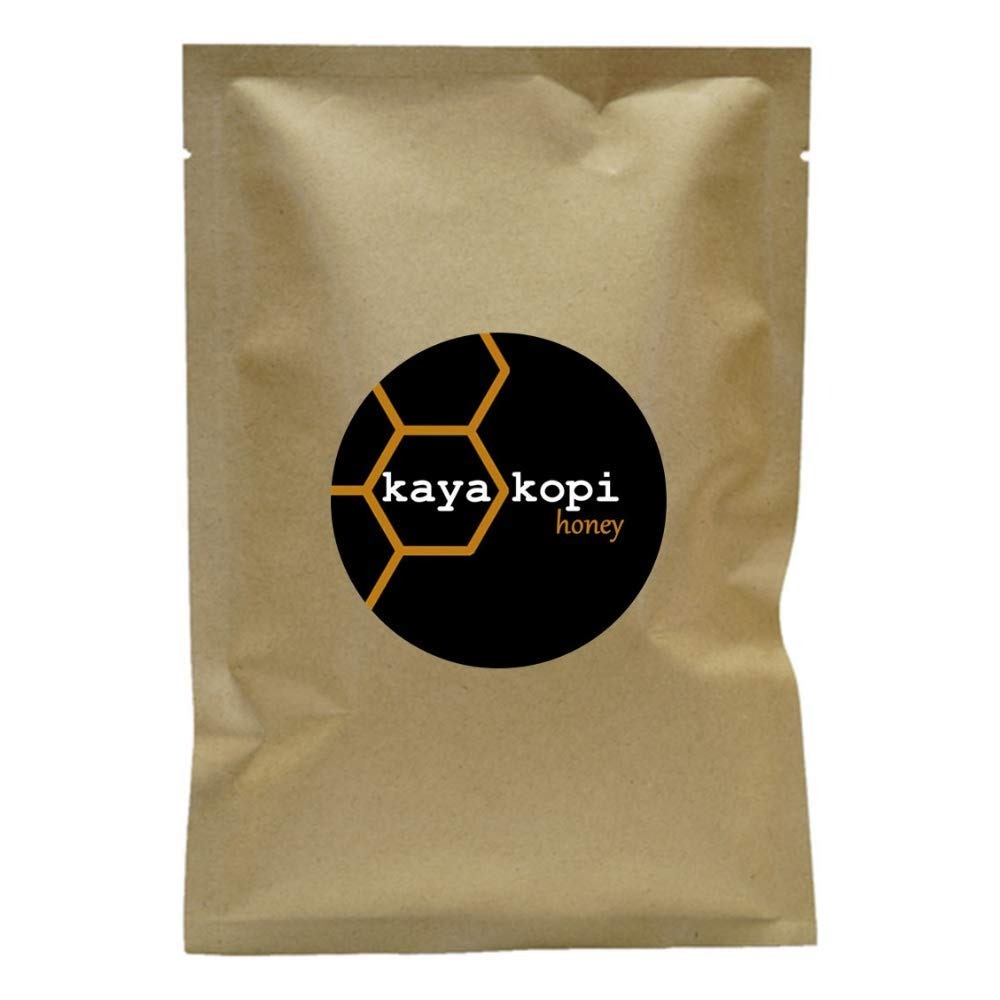
Item Name: Premium Kopi Luwak From Indonesia Wild Palm Civets Arabica Coffee Beans (Kopi Honey, 3.52 Ounce (Pack of 1))
Value: 3.52
Unit: Ounce

Price: 45